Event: Nepal Earthquake
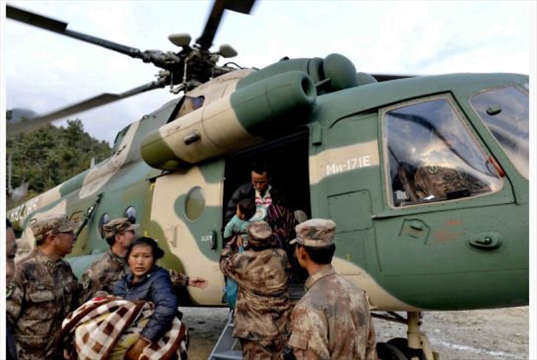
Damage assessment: no_damage